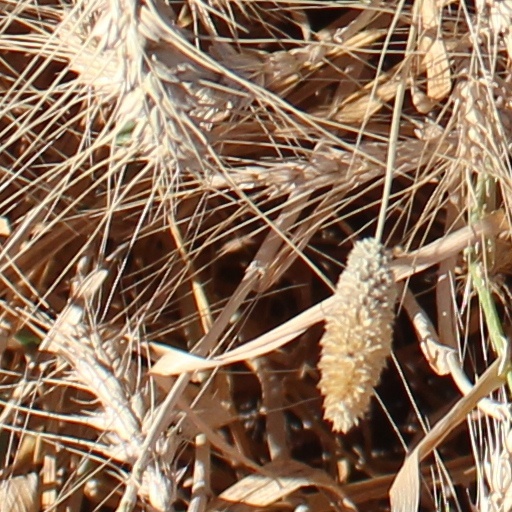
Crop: wheat